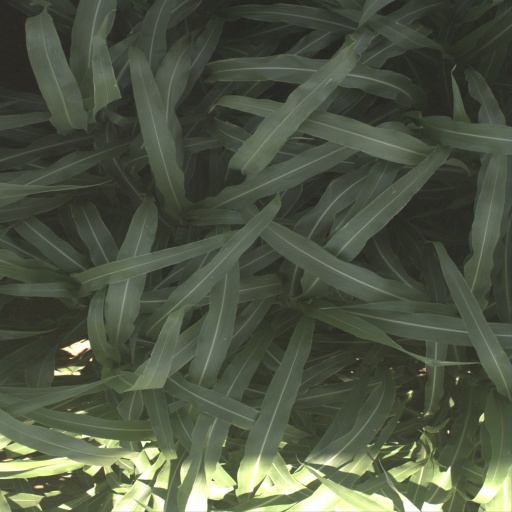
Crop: sorghum